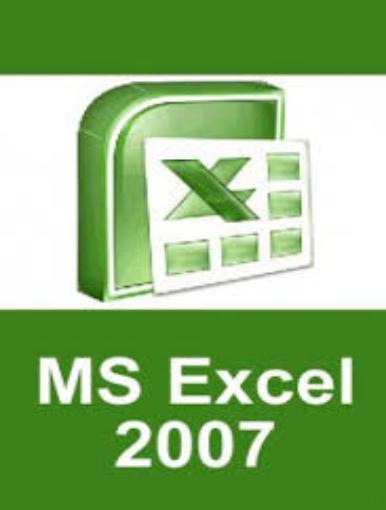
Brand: Excel
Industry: Others